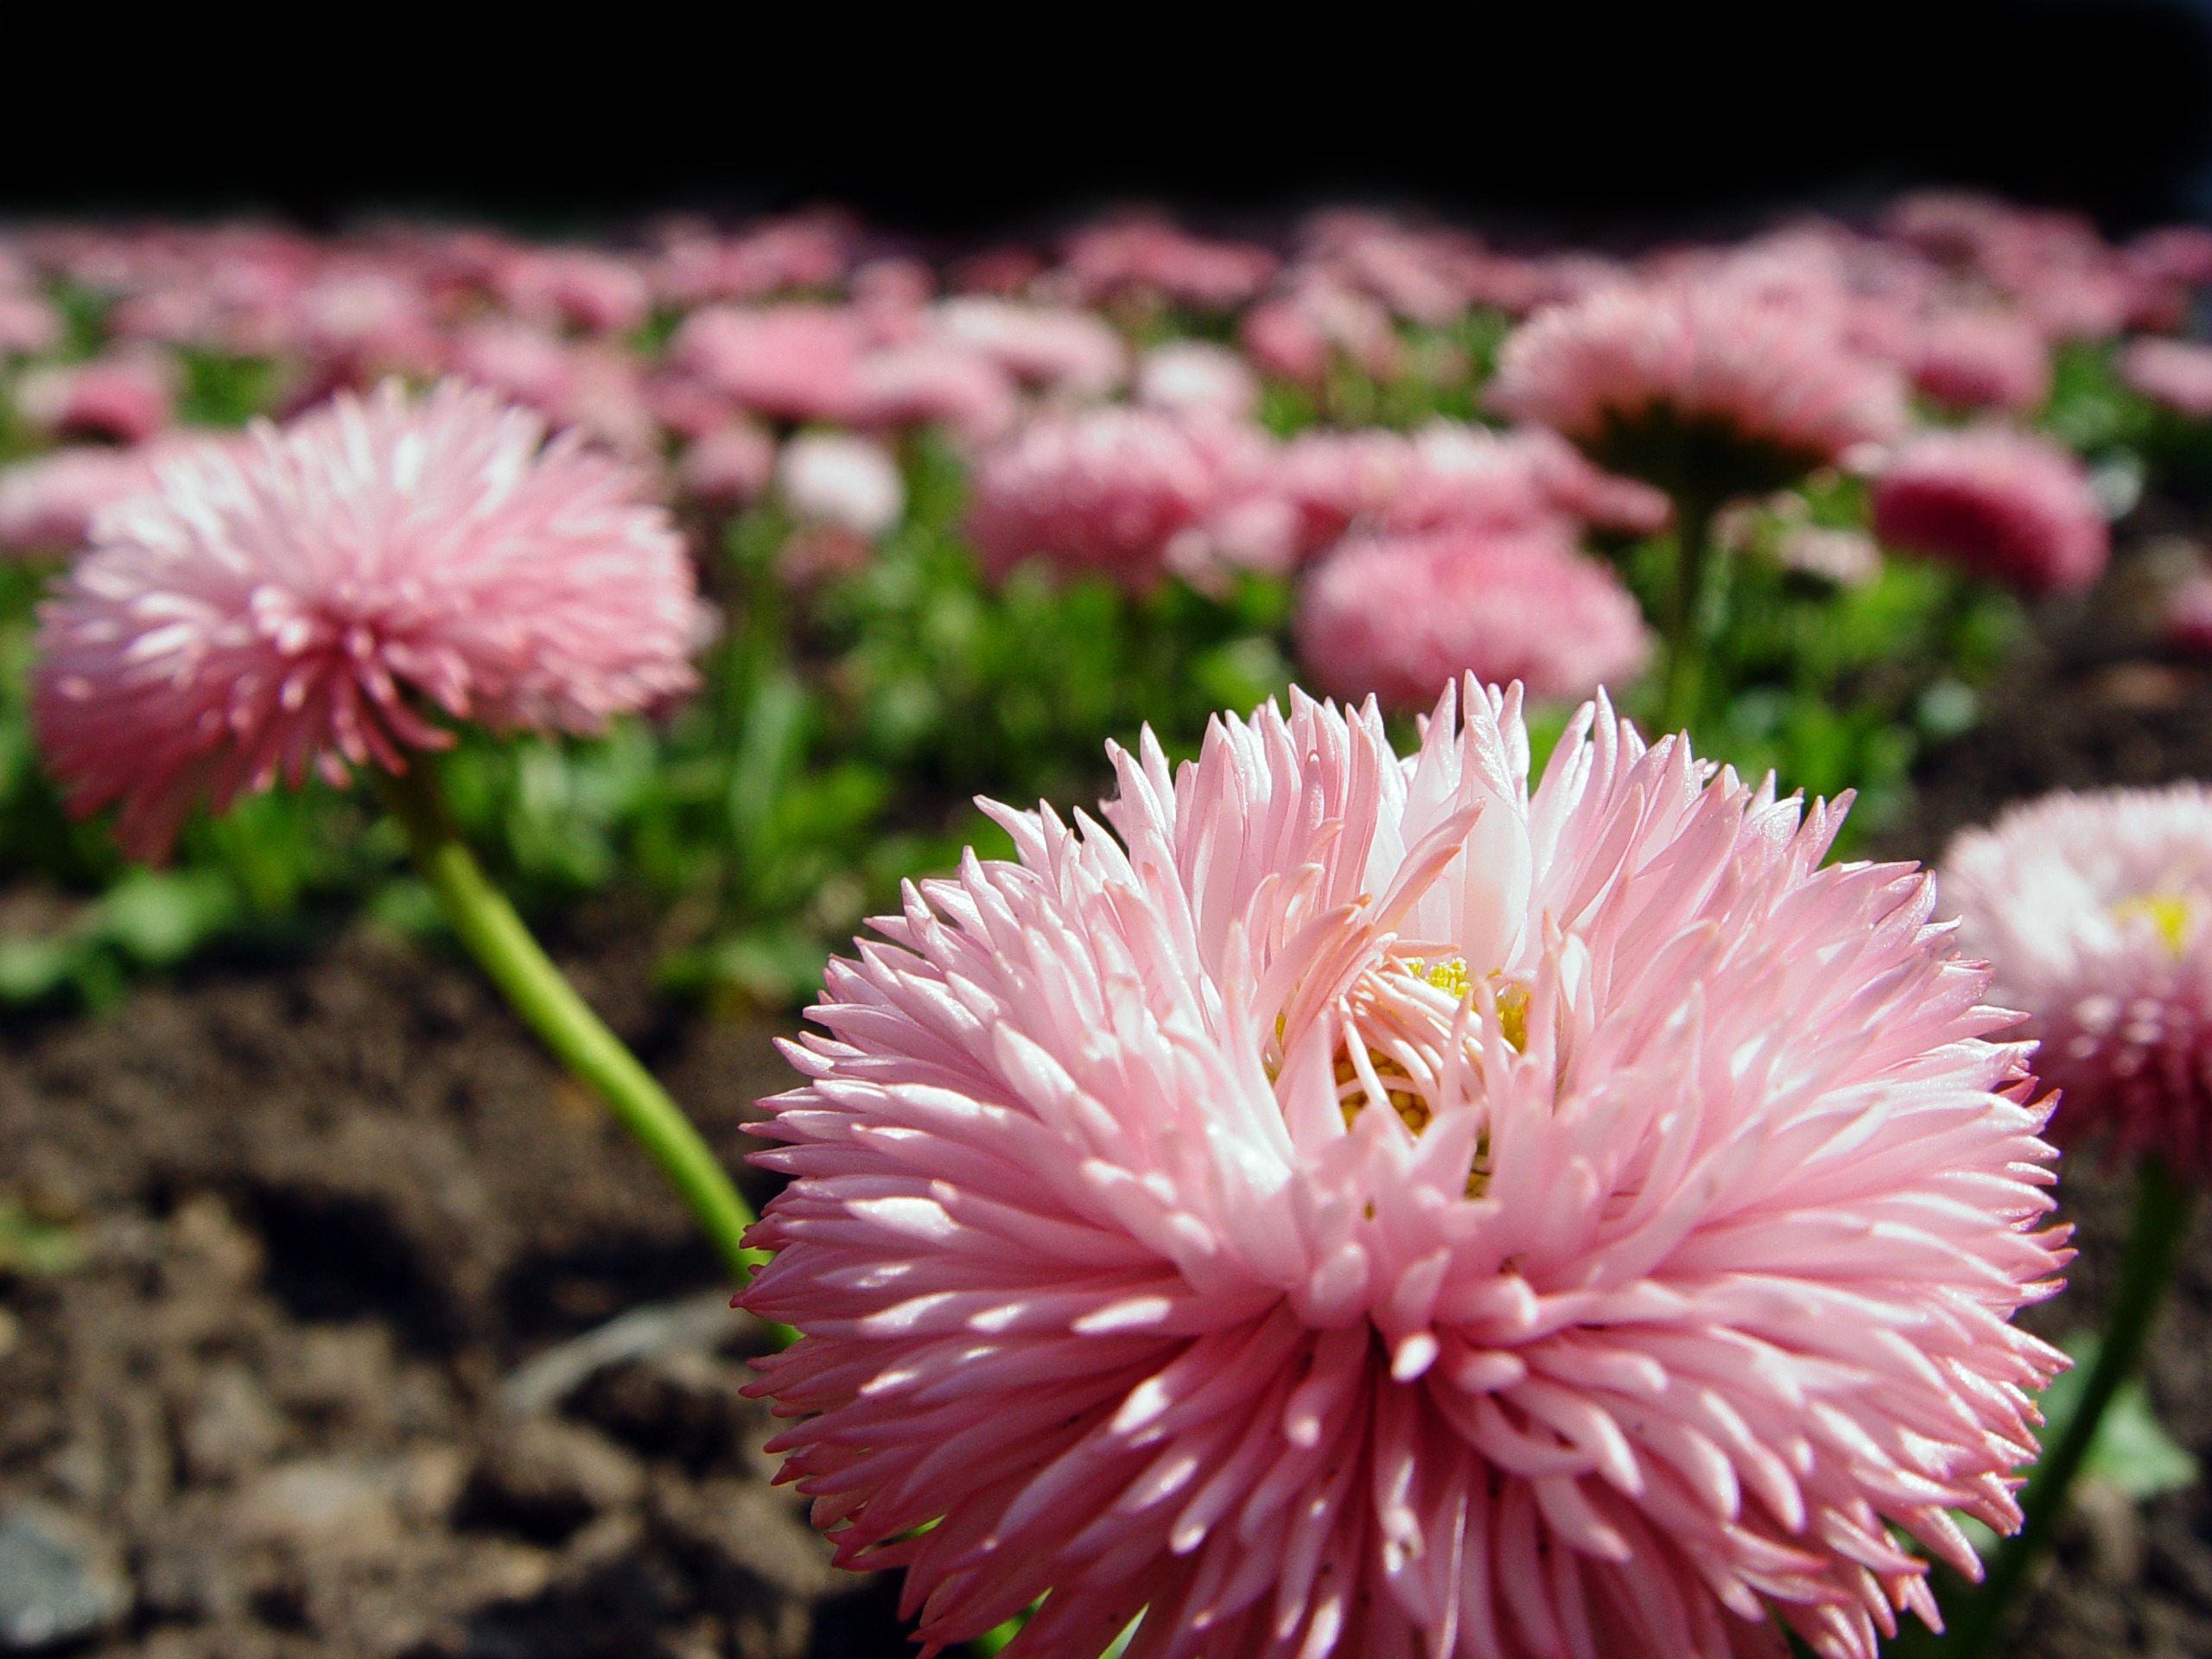
nature, blossom, plant, flower, petal, bloom, summer, daisy, macro, botany, pink, flora, daisies, dianthus, macro photography, flowering plant, daisy family, annual plant, land plant, chrysanths